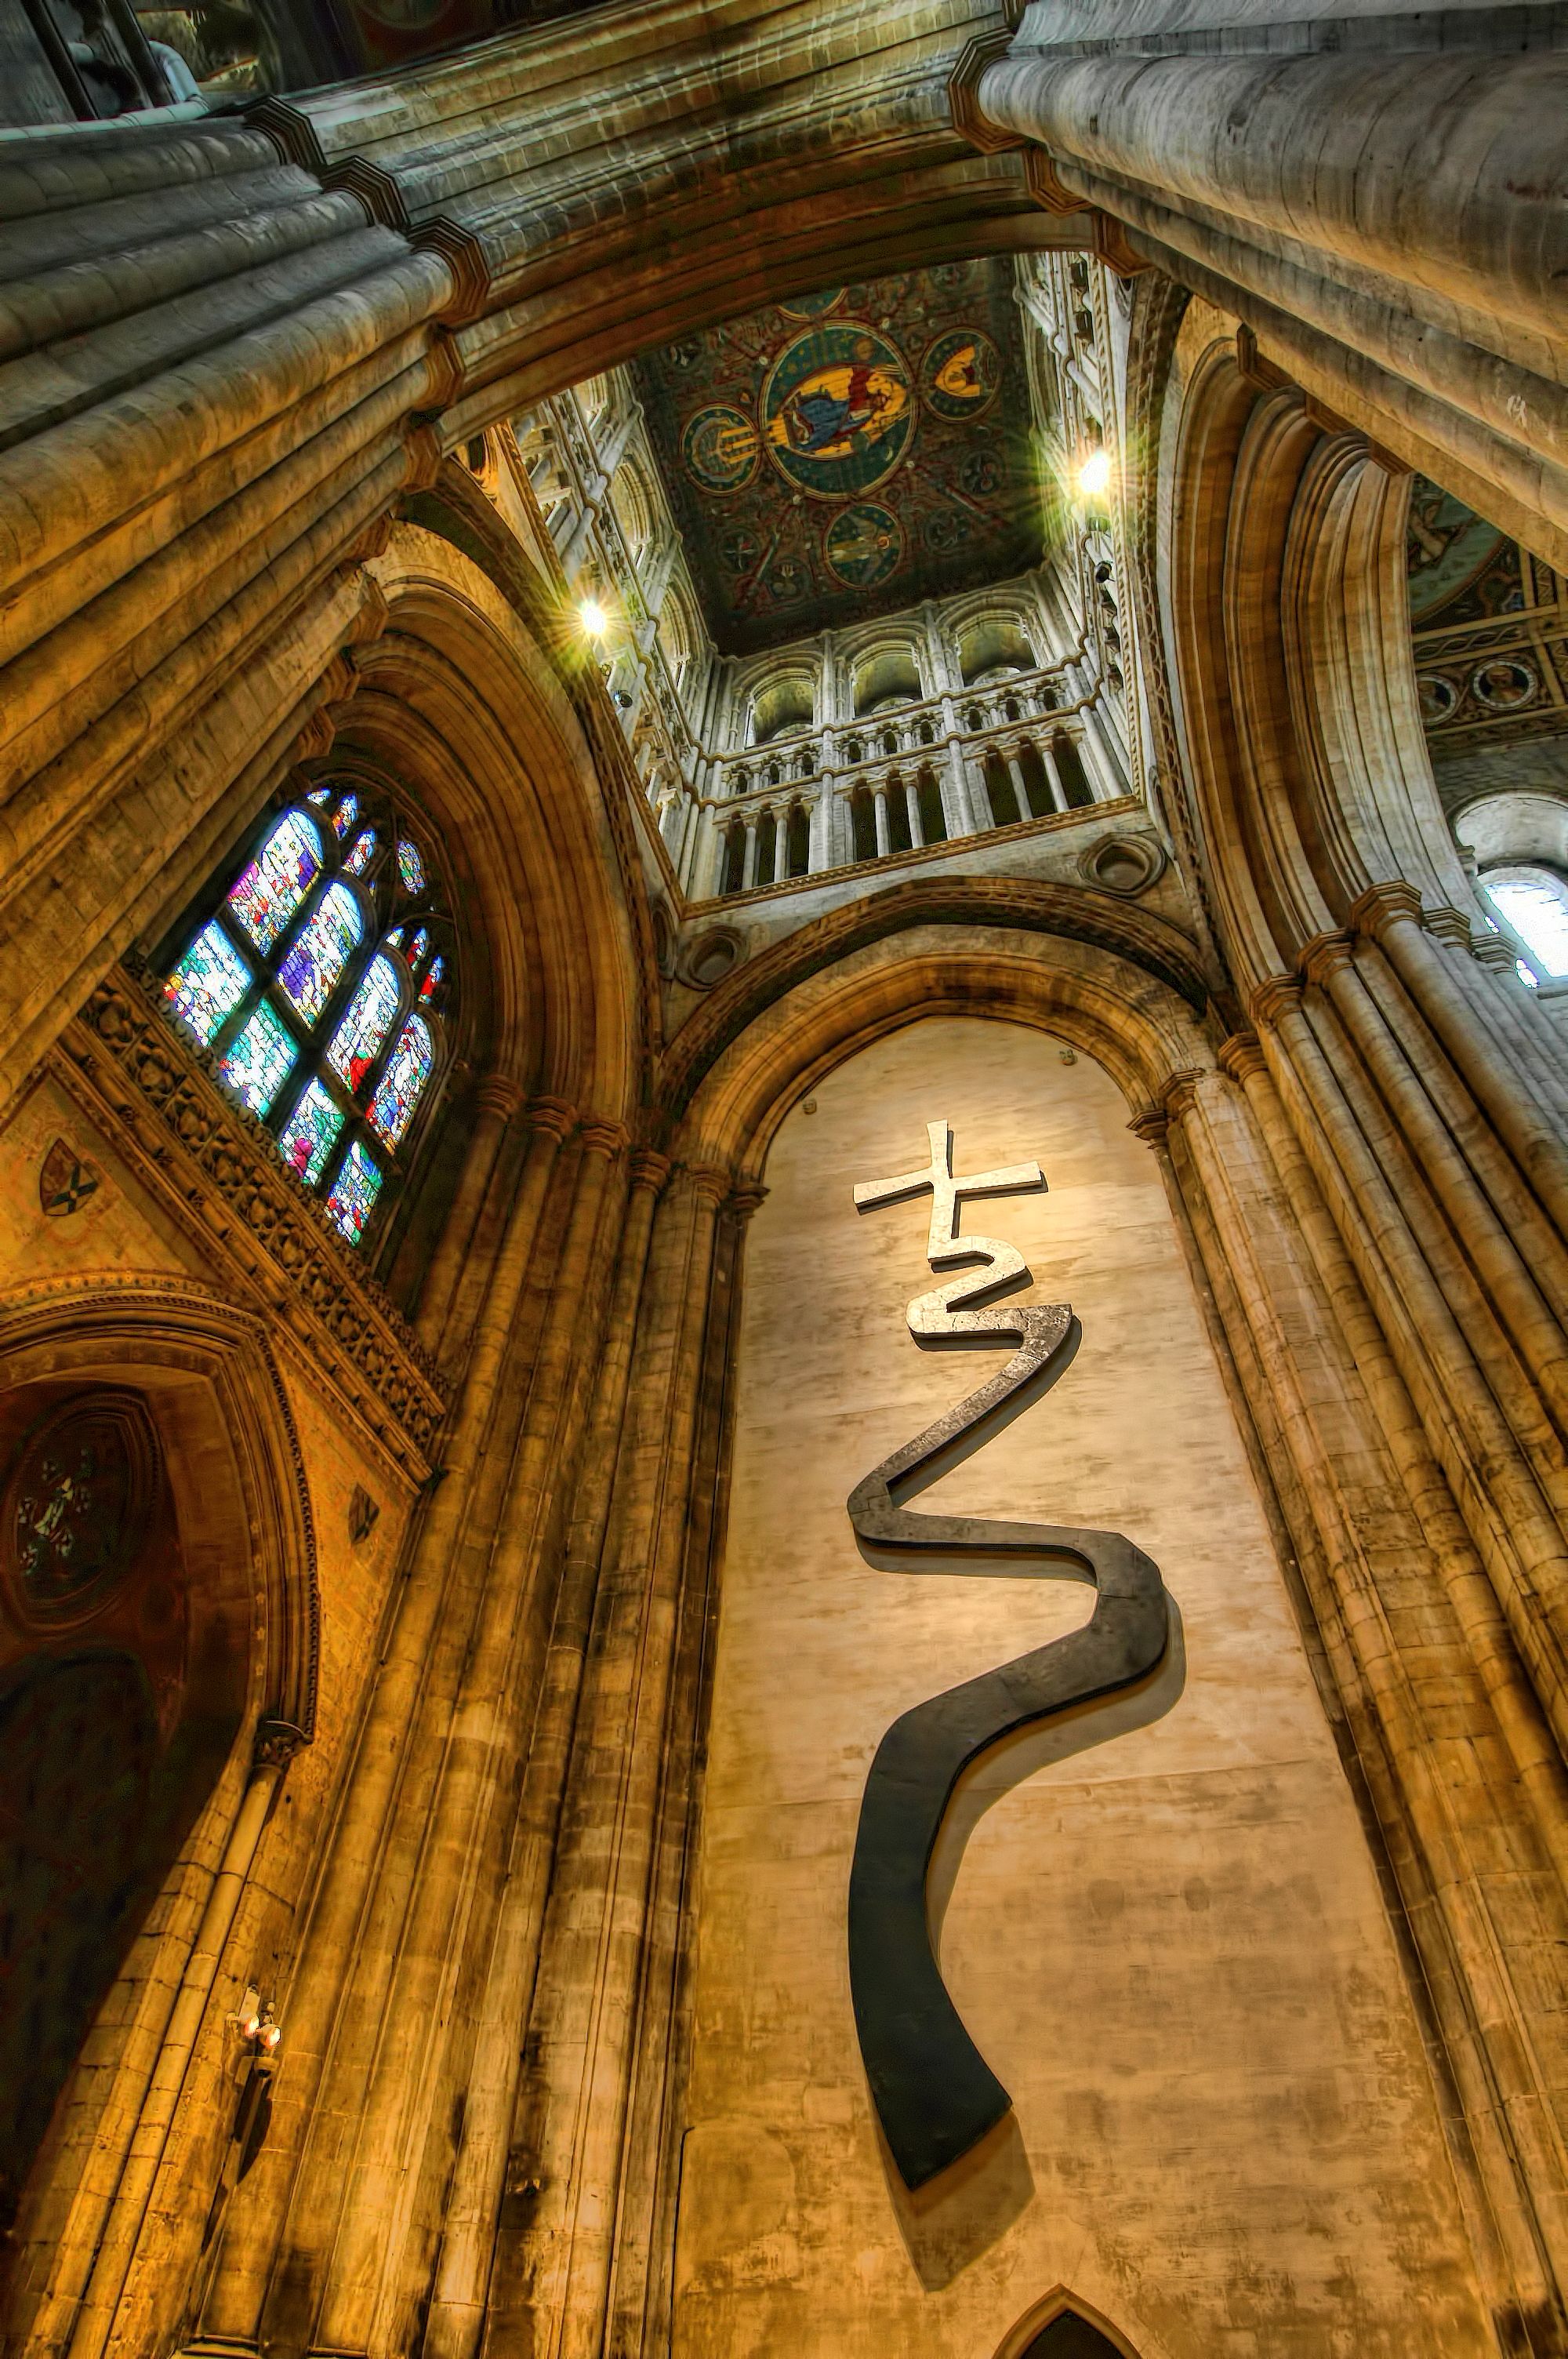
architecture, wood, arch, cathedral, art, temple, symmetry, carving, ely, westtower, ancient history